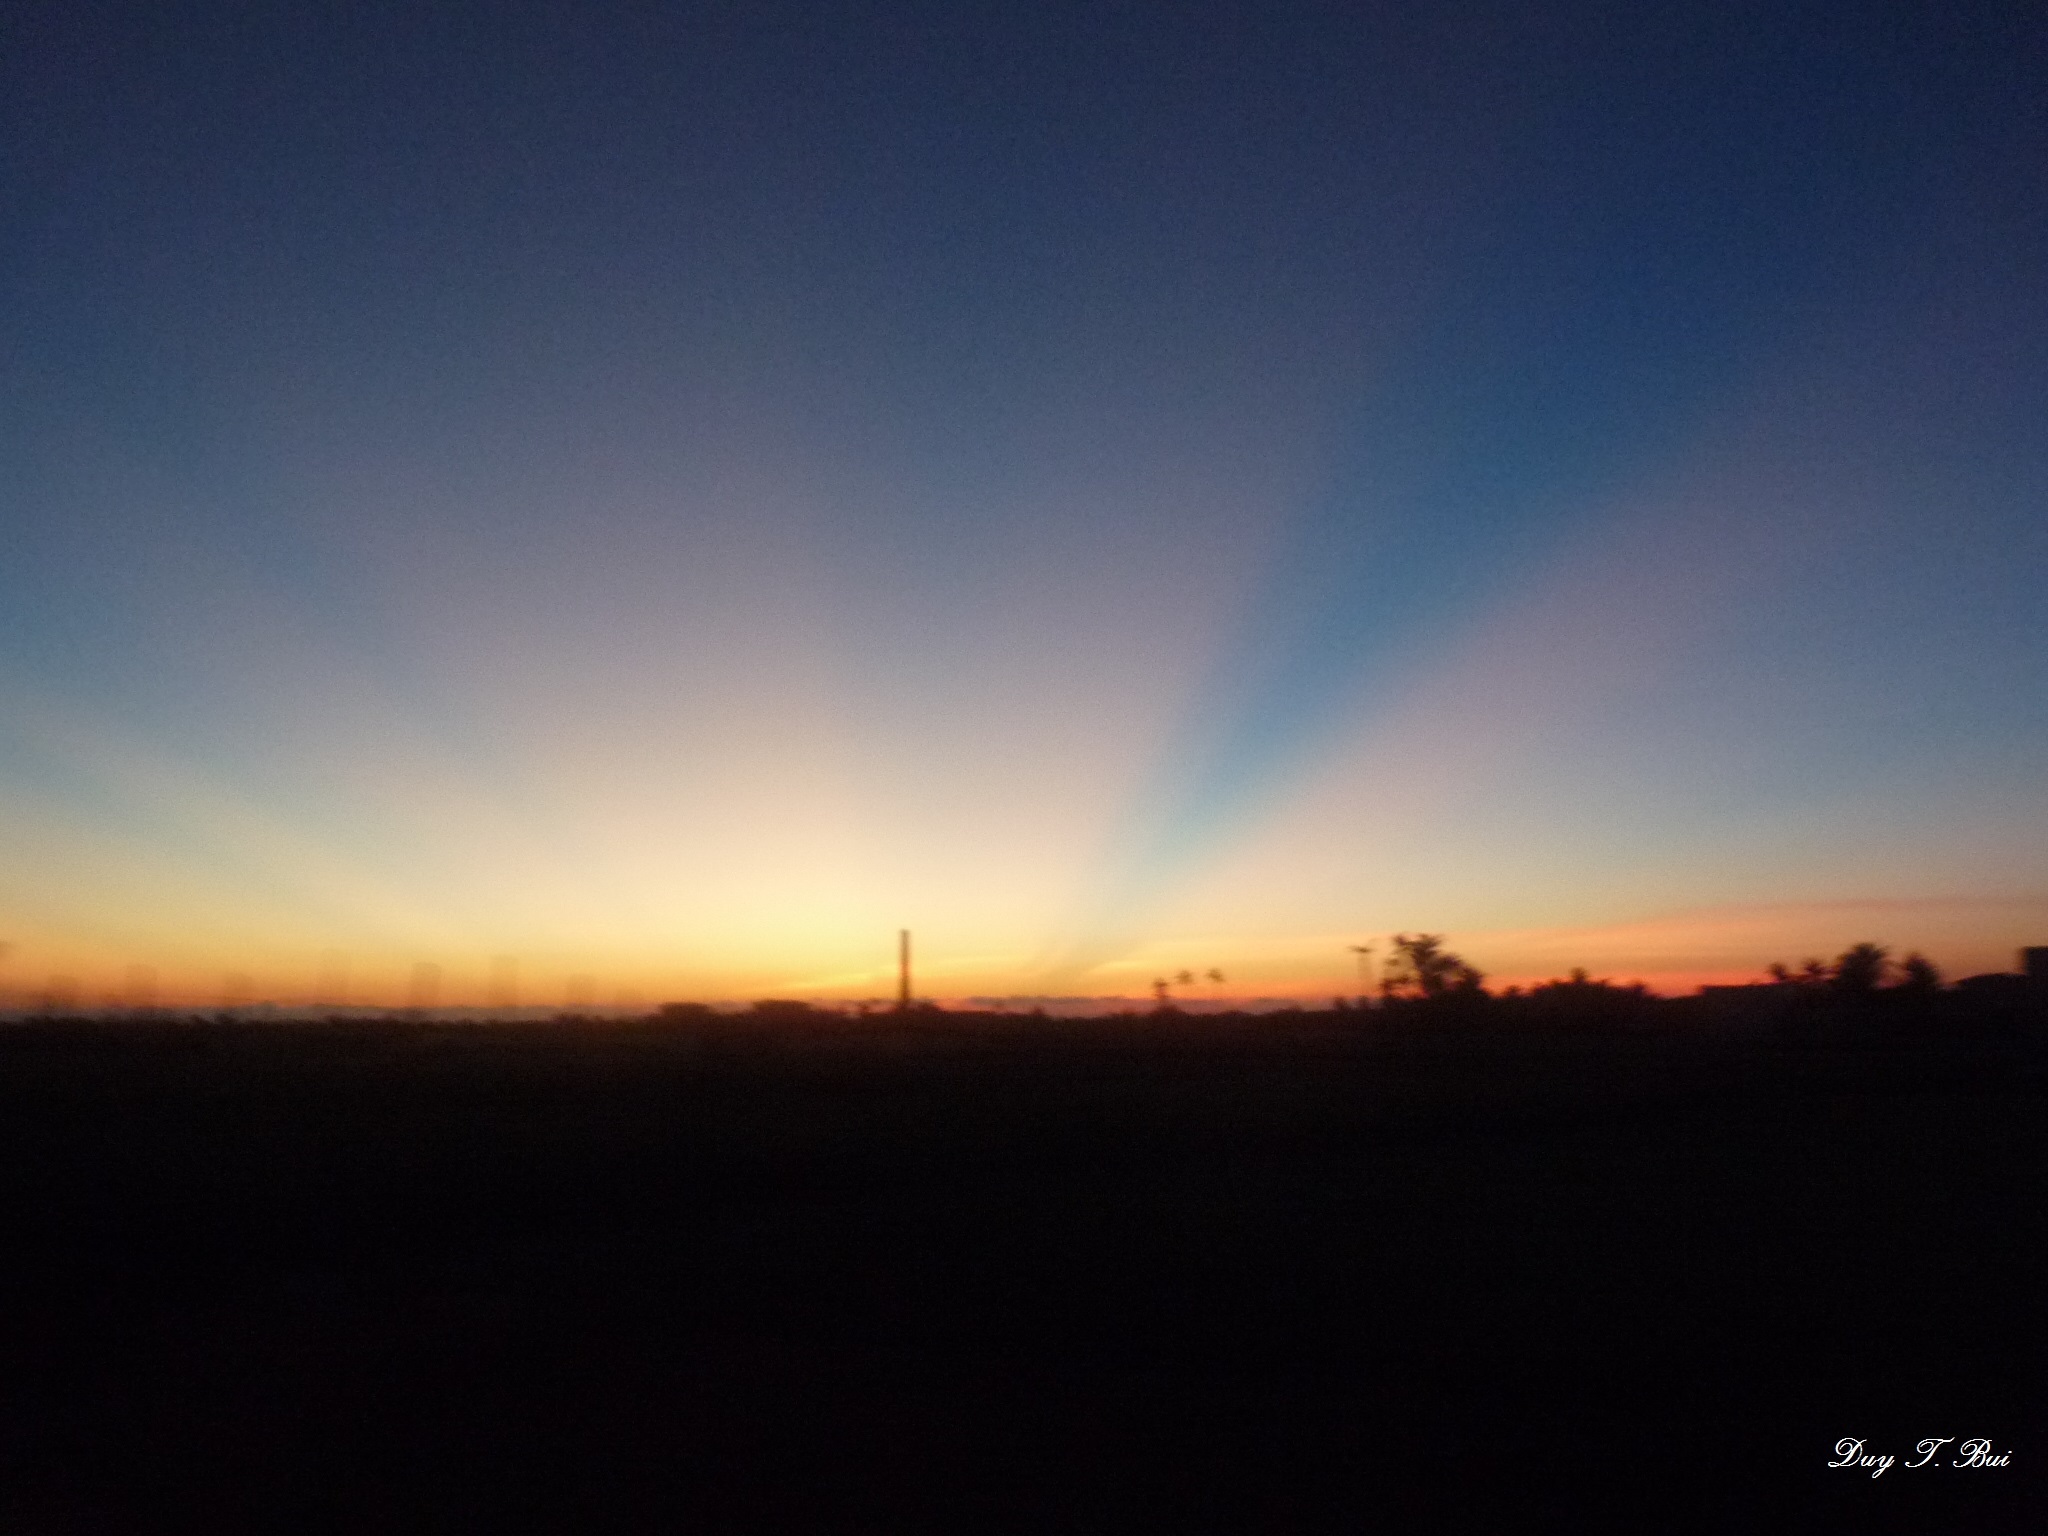
horizon, cloud, sky, sun, sunrise, sunset, sunlight, morning, dawn, atmosphere, dusk, evening, afterglow, atmospheric phenomenon, atmosphere of earth, red sky at morning